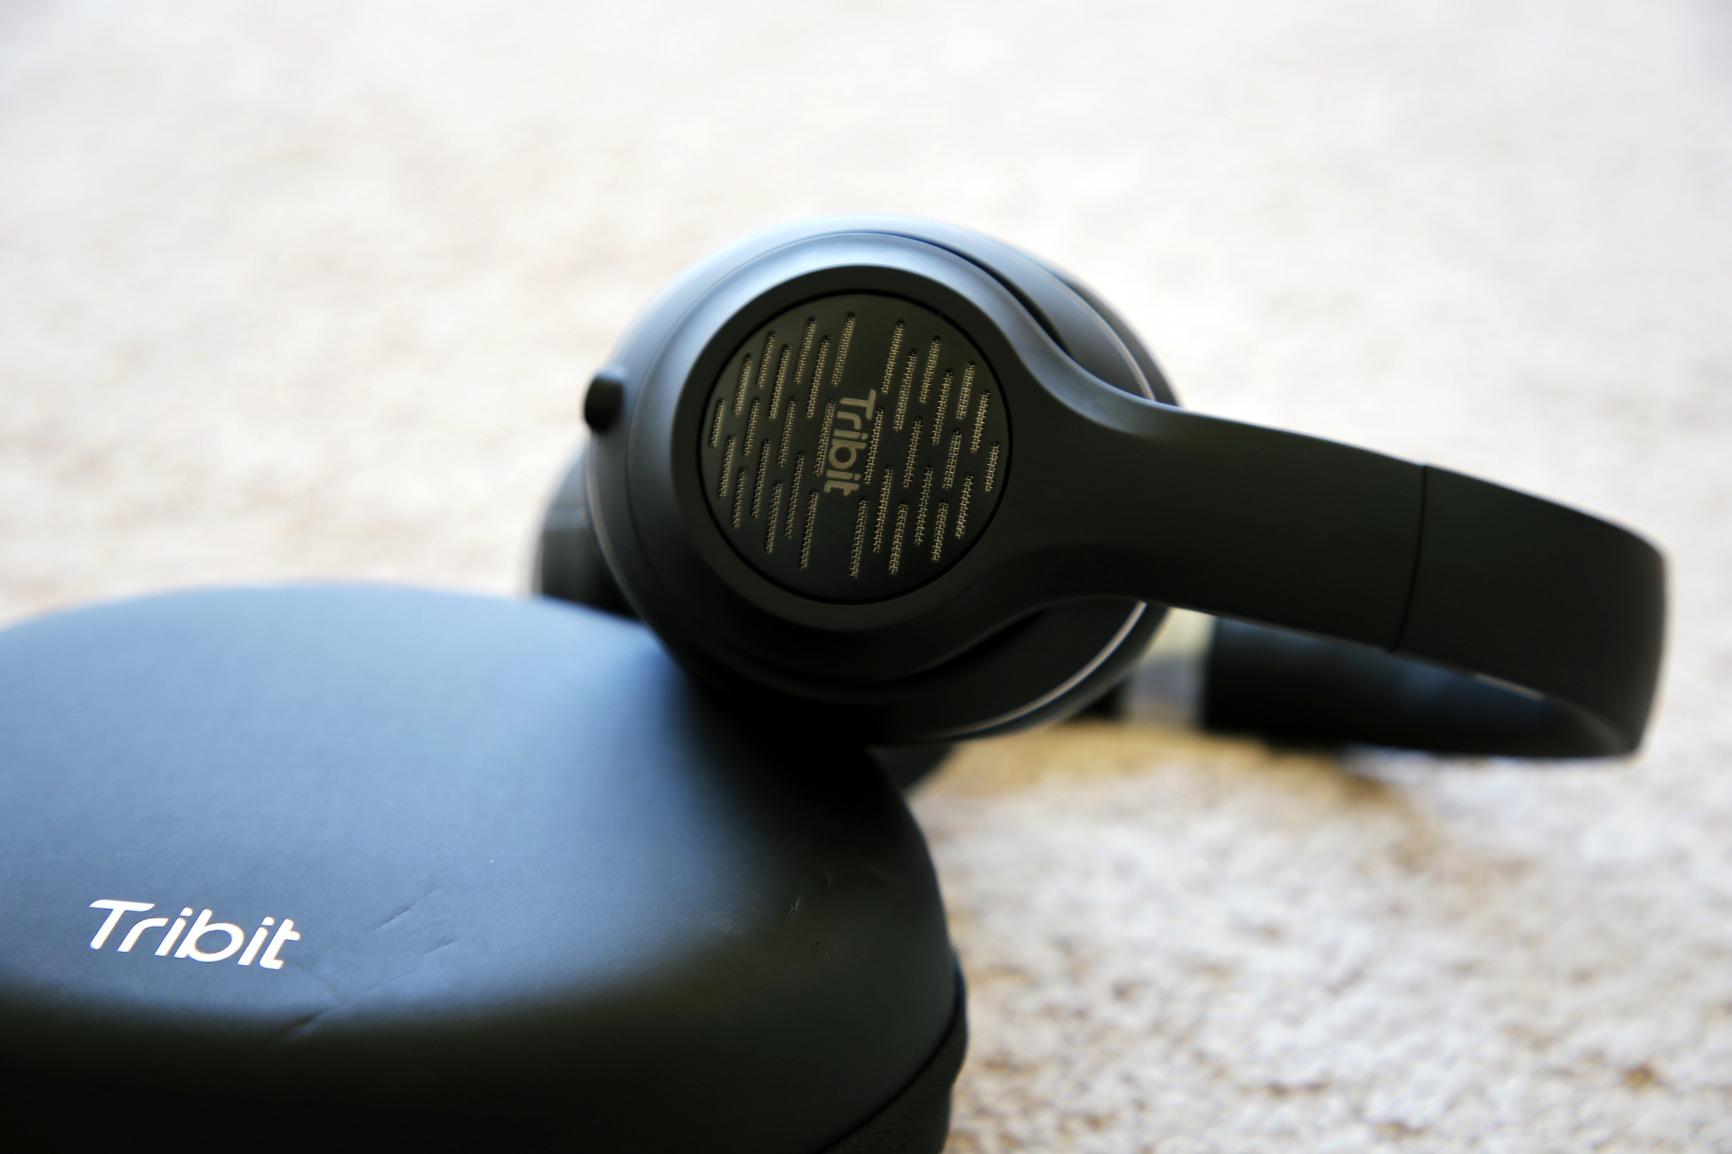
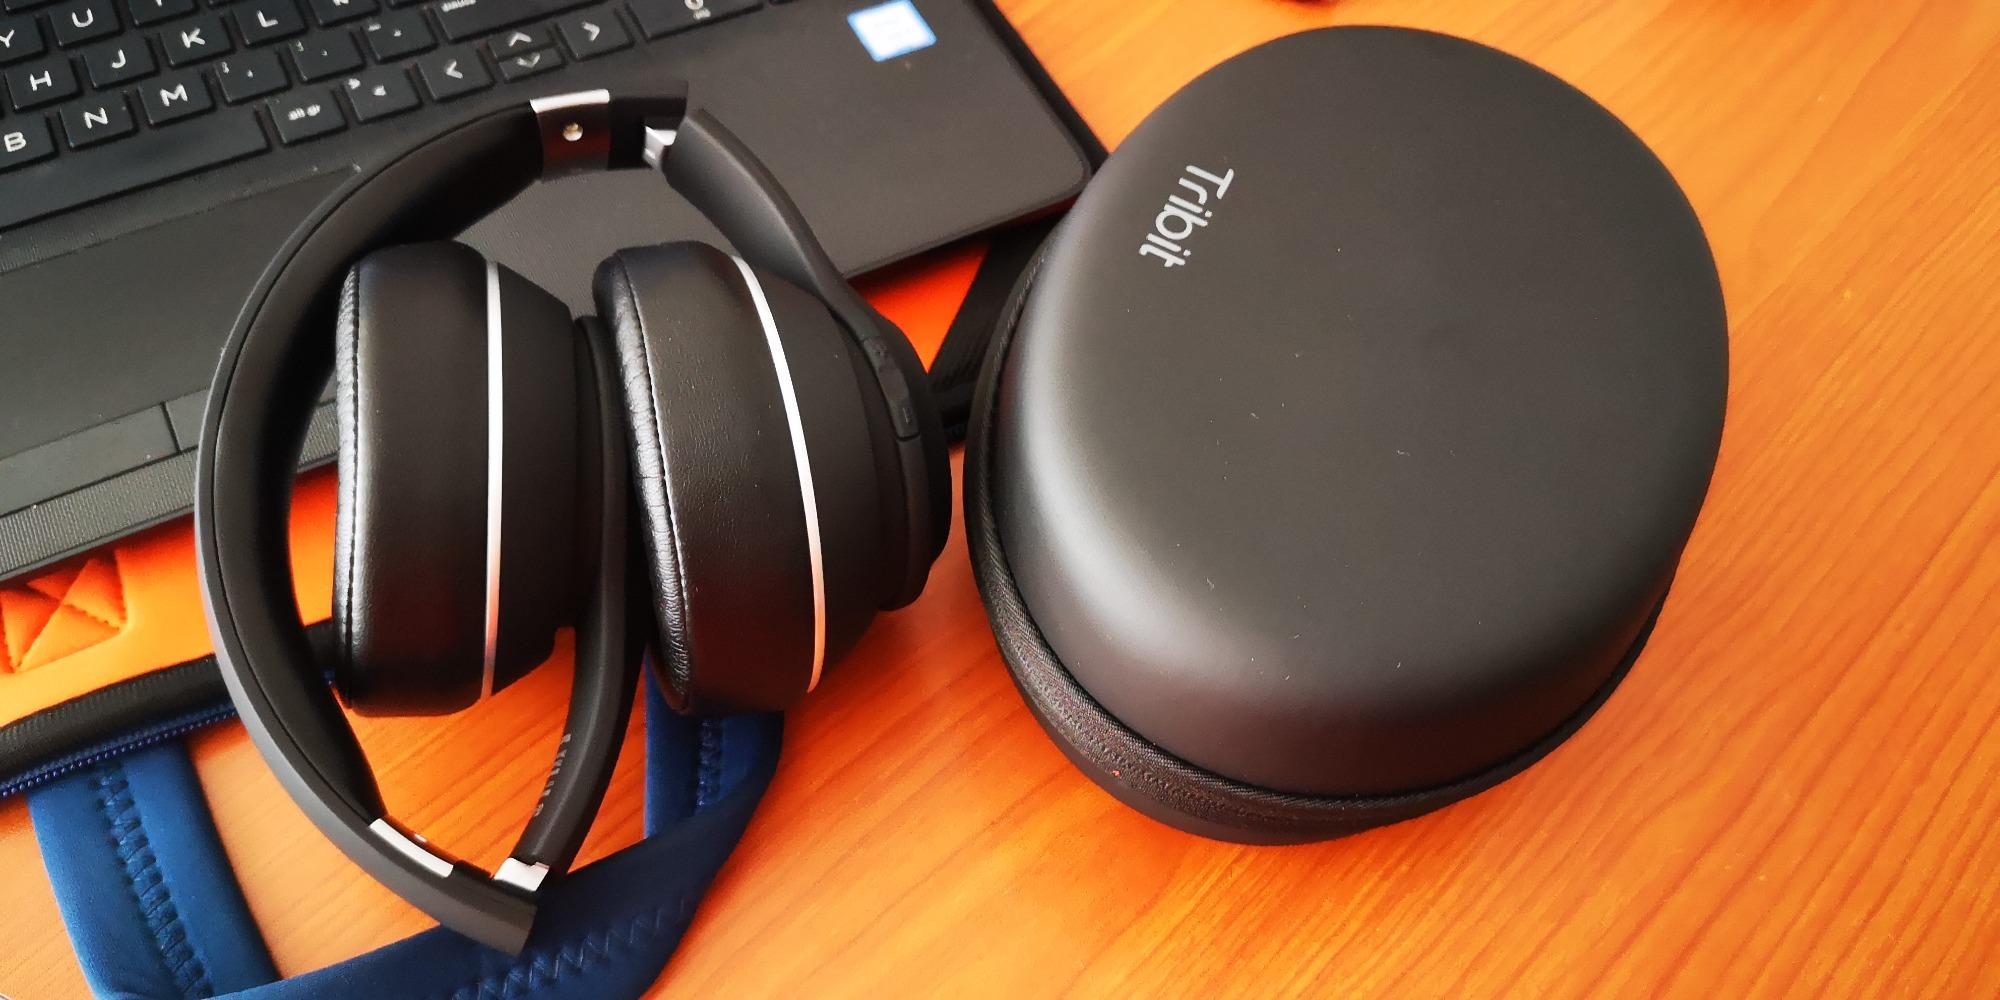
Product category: headphones
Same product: yes